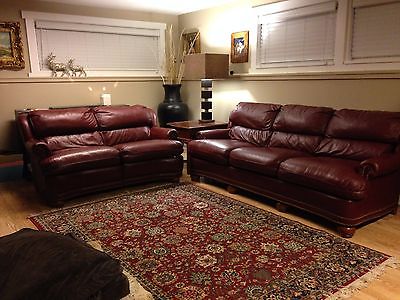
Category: sofa